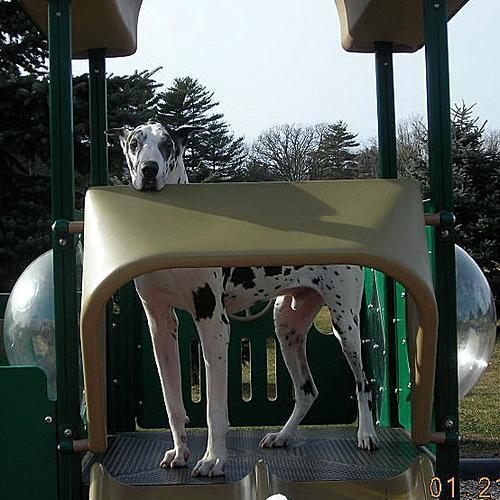
Great_Dane